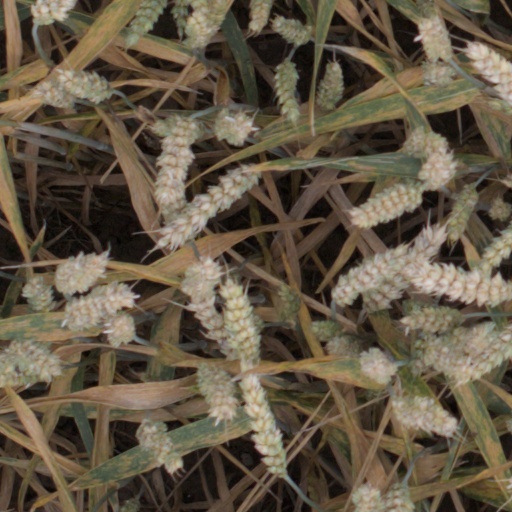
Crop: wheat